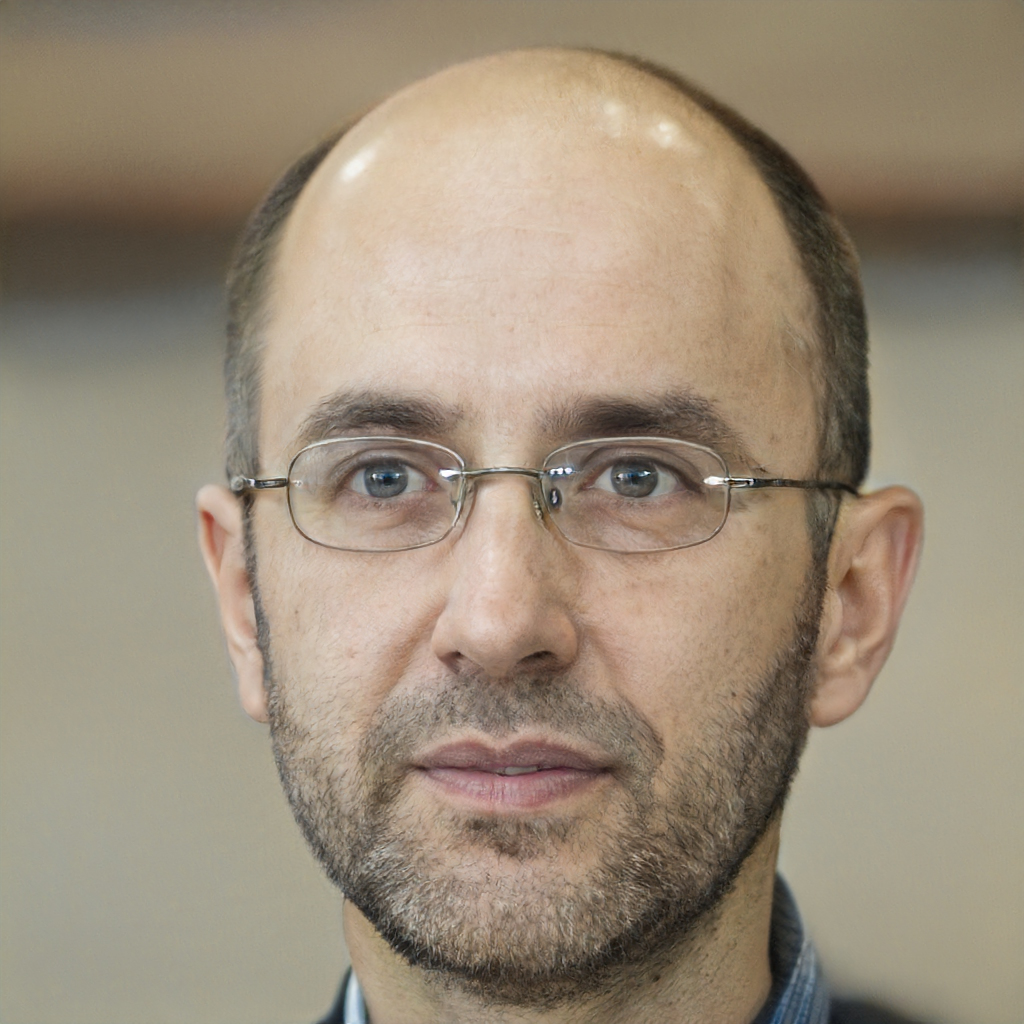
Gender: Male